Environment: real
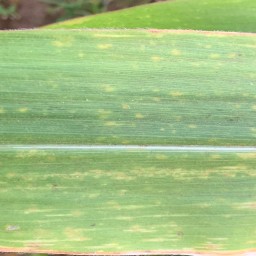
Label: lethal_necrosis